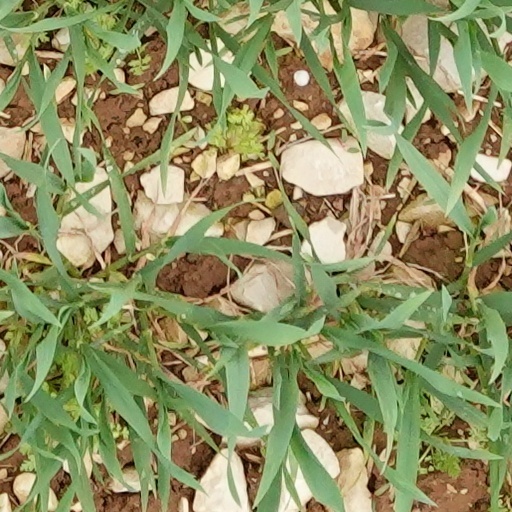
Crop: wheat